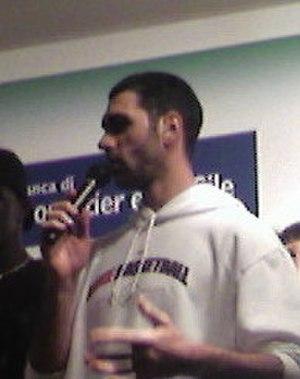
Matteo Soragna est un joueur de basket-ball italien, jouant au poste d'ailier.